Studiestræde

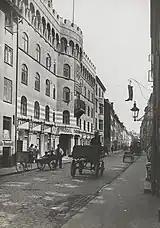
Studiestræde in the 1900s with Grundtvig House visible to the left

The street was destroyed both in the Copenhagen Fire of 1728 and in the Fire of 1795. The houses in the street were subsequently rebuilt.